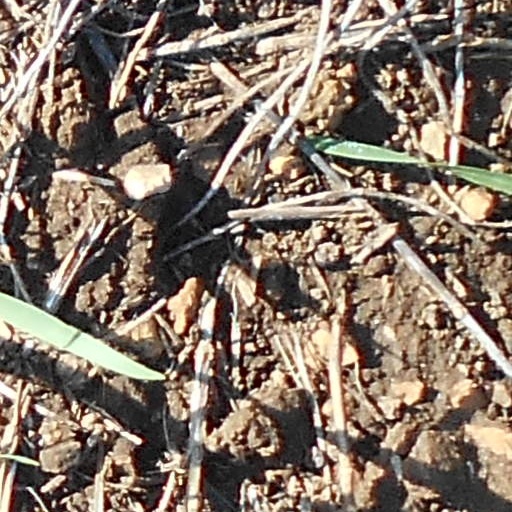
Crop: wheat